Bydgoszcz Tool Factory "BEFANA"

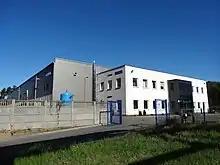
View of the new facility

The production was mainly centered on files and specific rasps for precision industry (watchmaking, needle machines). With the change of management, exports expanded significantly, especially towards Europe, Asia, Africa, North and South Americas.